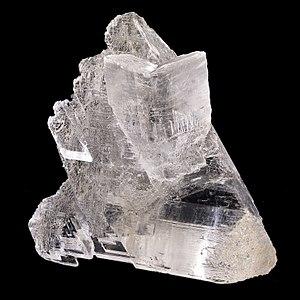
Gypse - Macle sur {110} Localité
Le gypse est un minéral composé de sulfate dihydraté de calcium, de formule chimique CaSO₄ · 2 H₂O.